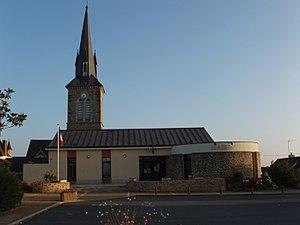
Mairie et église de St Jean sur Vilaine
Saint-Jean-sur-Vilaine est une commune française située dans le département d'Ille-et-Vilaine en région Bretagne, peuplée de 1 266 habitants.